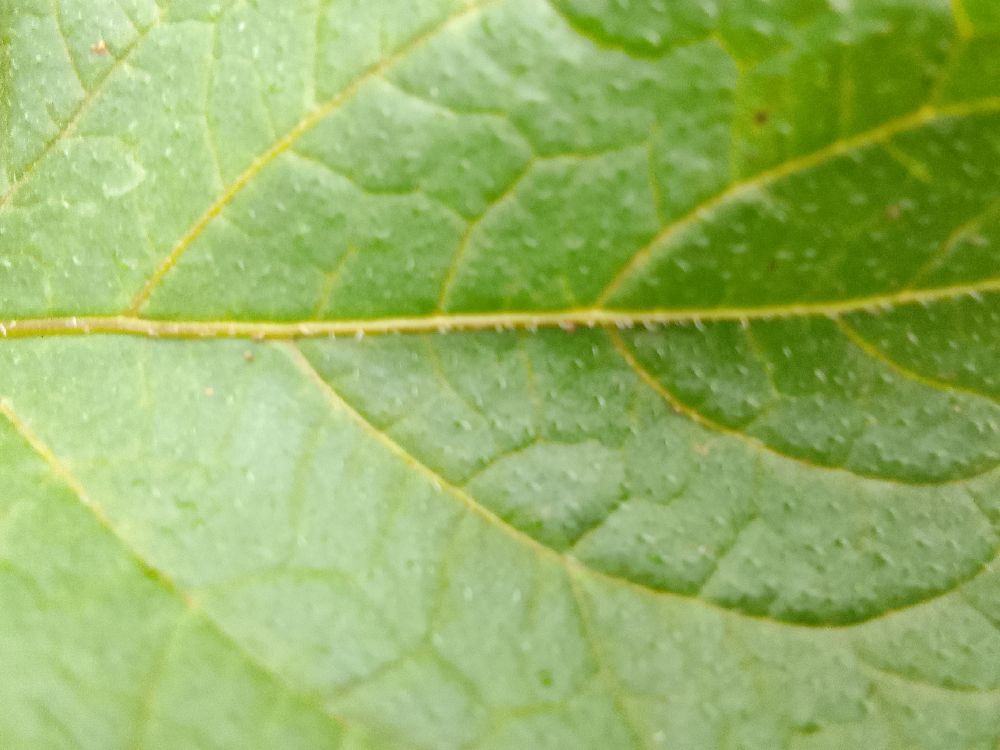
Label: Healthy